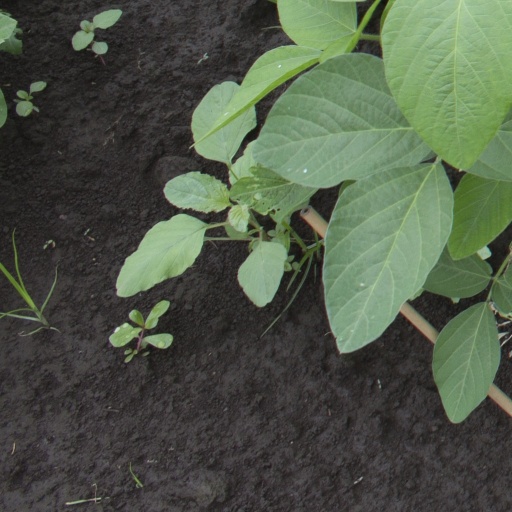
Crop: soybean